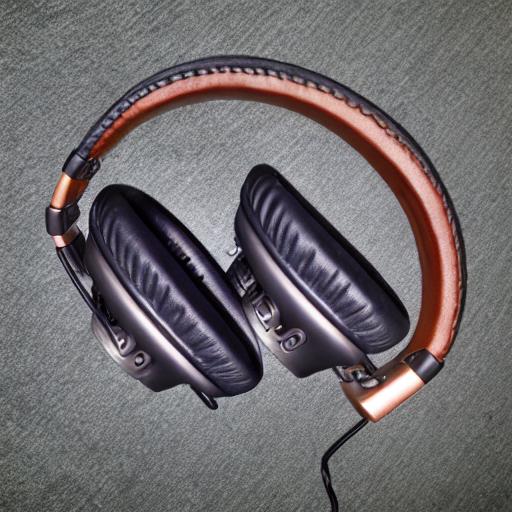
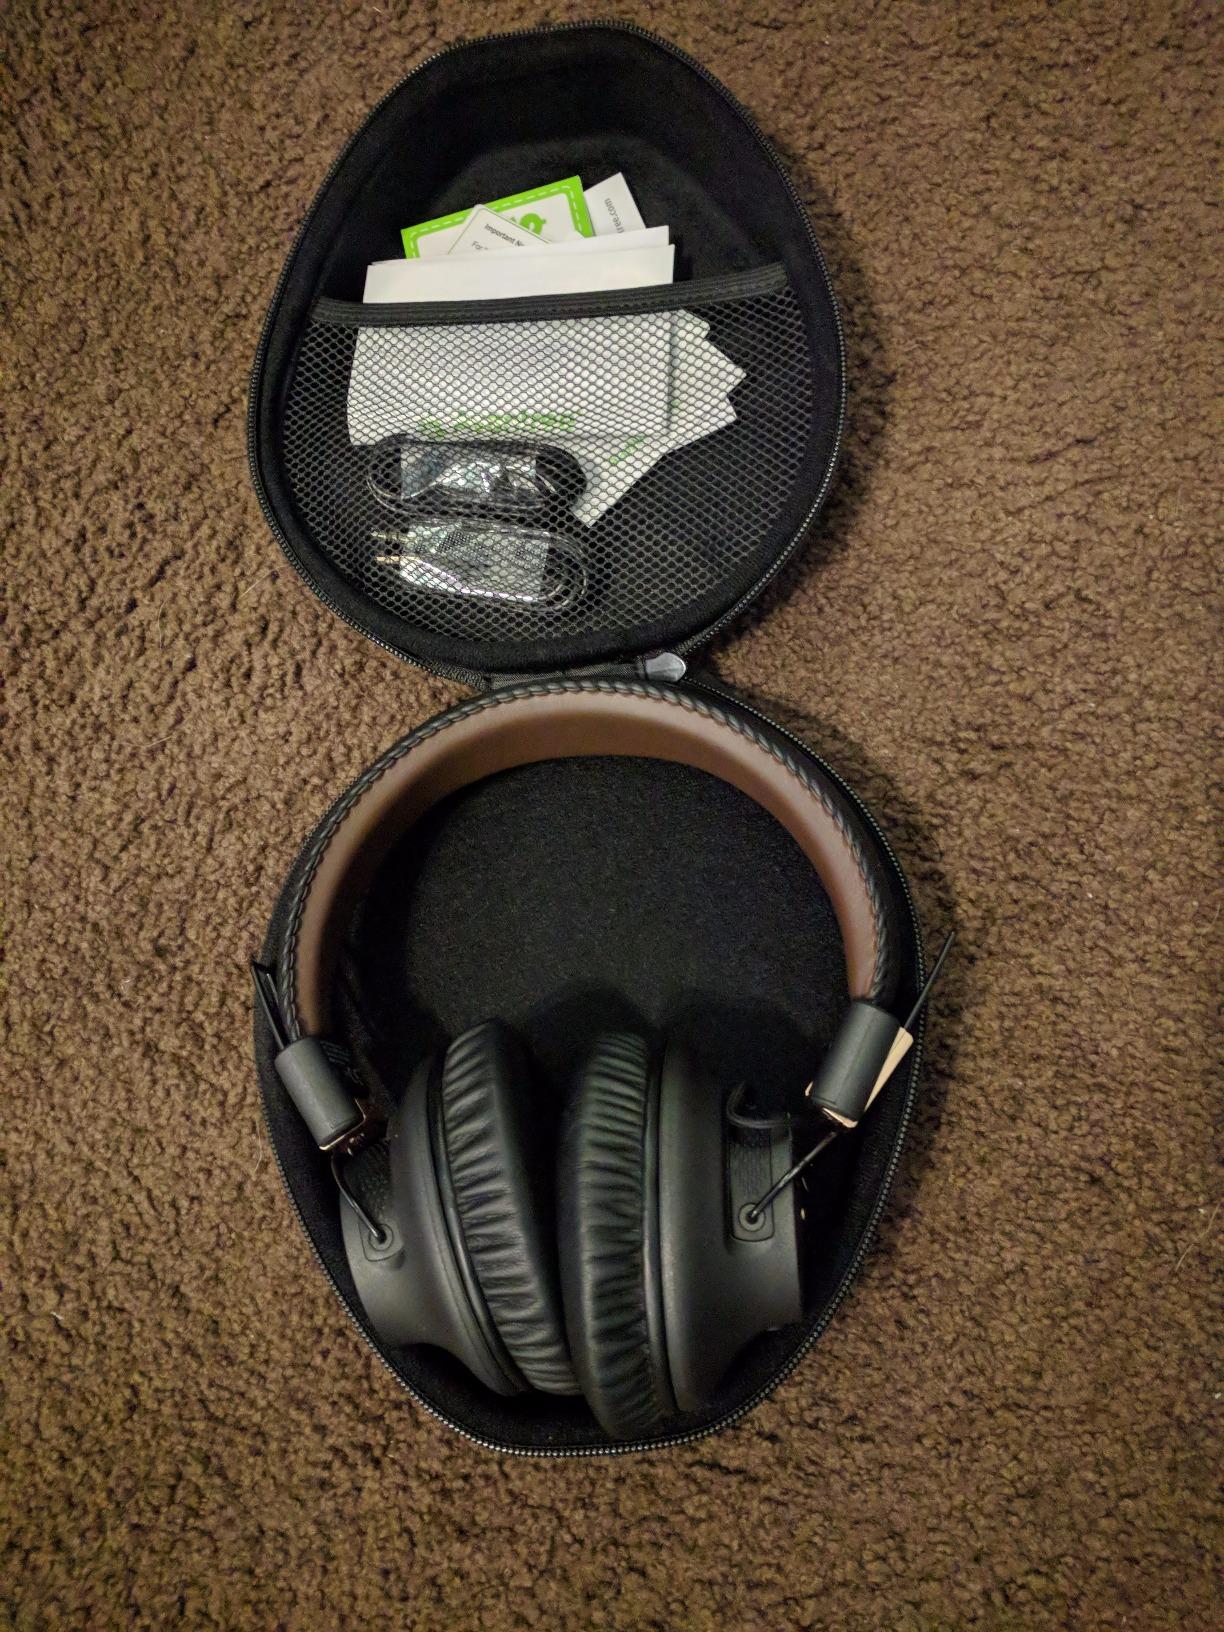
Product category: headphones
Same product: no